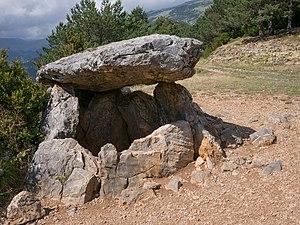
Cette liste non exhaustive recense les principaux sites mégalithiques en Aragon, en Espagne.